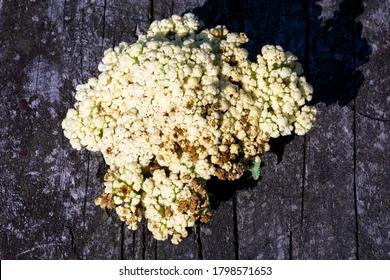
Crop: unknown
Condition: cauliflower_cauliflower_bacterial_soft_rot